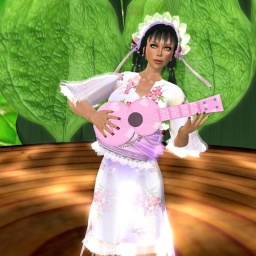
Playing my new toy ukulele....reminds me of my pink guitar in rl.